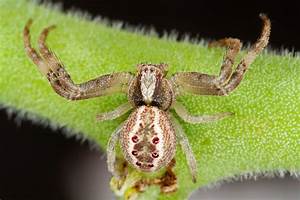
Label: spider